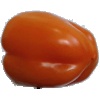
Label: orange_pepper